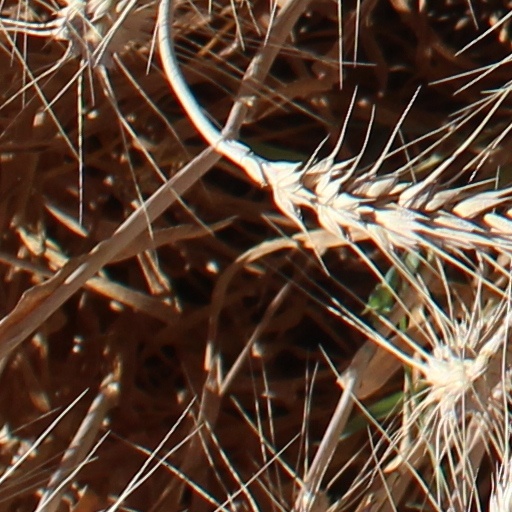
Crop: wheat